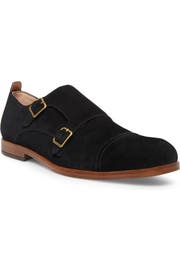
weathered brass hardware elevates a handsome monk shoe built from creamy suede